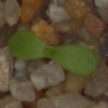
Label: scentless_mayweed